Non-invasive procedure

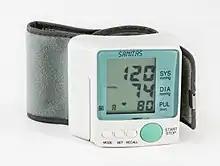
Electronic blood pressure monitor

A medical procedure is defined as "non-invasive" when no break in the skin is created and there is no contact with the mucosa, or skin break, or internal body cavity beyond a natural or artificial body orifice. For example, deep palpation and percussion are non-invasive but a rectal examination is invasive. Likewise, examination of the ear-drum or inside the nose or a wound dressing change all fall outside the definition of "non-invasive procedure". There are many non-invasive procedures, ranging from simple observation, to specialised forms of surgery, such as radiosurgery. Extracorporeal shock wave lithotripsy is a non-invasive treatment of stones in the kidney, gallbladder or liver, using an acoustic pulse. For centuries, physicians have employed many simple non-invasive methods based on physical parameters in order to assess body function in health and disease (physical examination and inspection), such as pulse-taking, the auscultation of heart sounds and lung sounds (using the stethoscope), temperature examination (using thermometers), respiratory examination, peripheral vascular examination, oral examination, abdominal examination, external percussion and palpation, blood pressure measurement (using the sphygmomanometer), change in body volumes (using plethysmograph), audiometry, eye examination, and many others.